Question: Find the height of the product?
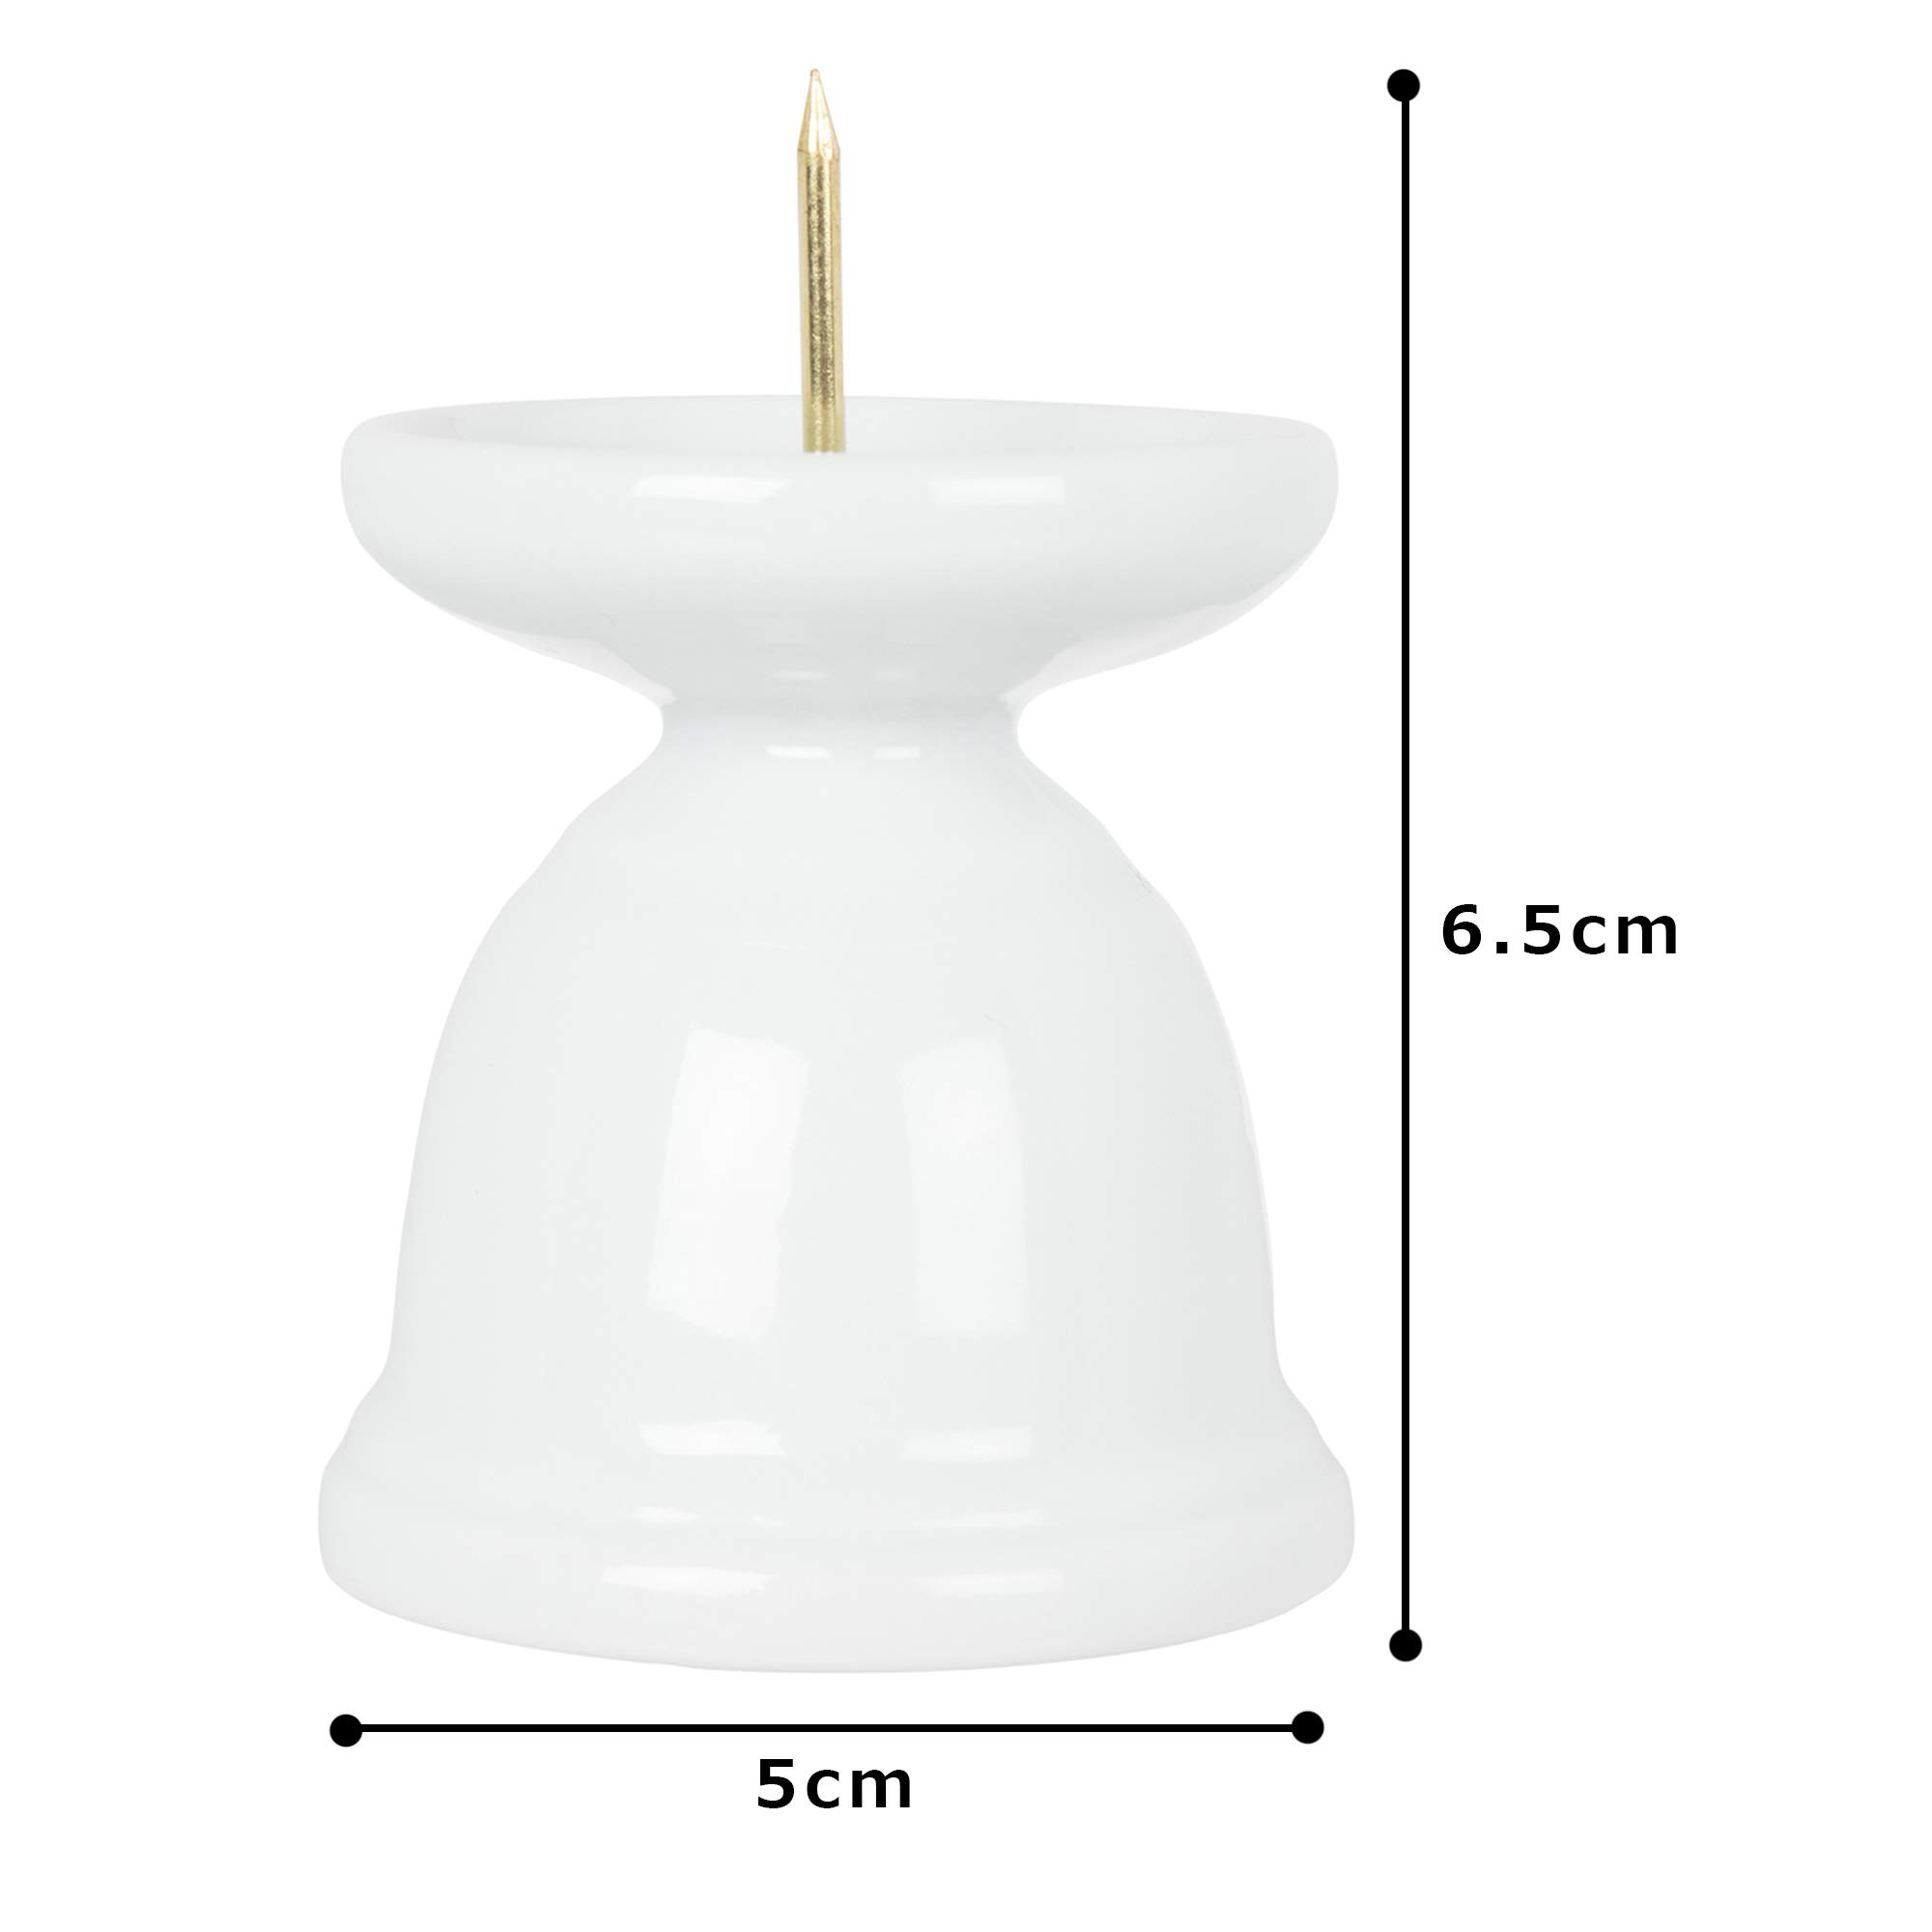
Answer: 6.5 centimetre